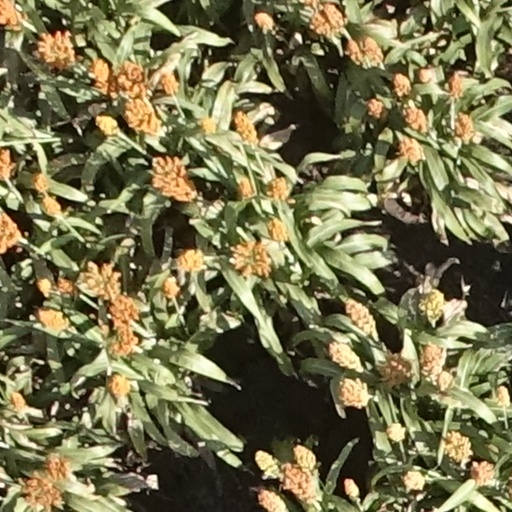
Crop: sorghum